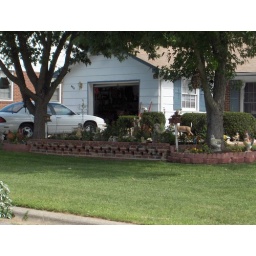
Raised flower bed in the front lawn.